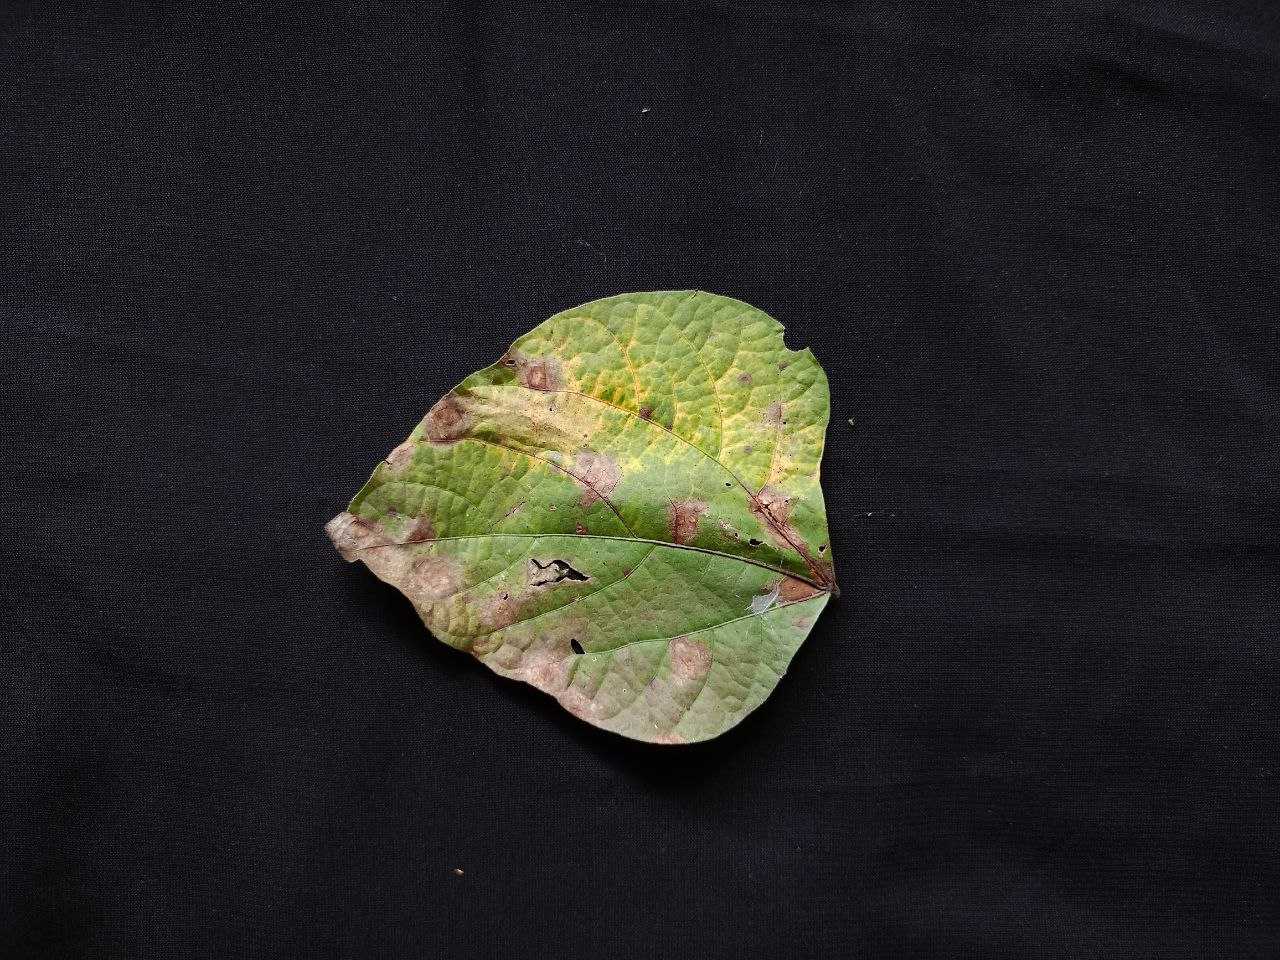
Crop: bean
Leaf condition: Blight